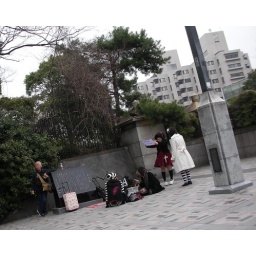
girls in cos-play outside of Meiji Shrine - her sign says &amp;quot;free hugs&amp;quot;